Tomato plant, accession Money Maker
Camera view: bottom (45 deg); turntable rotation: 240 degrees
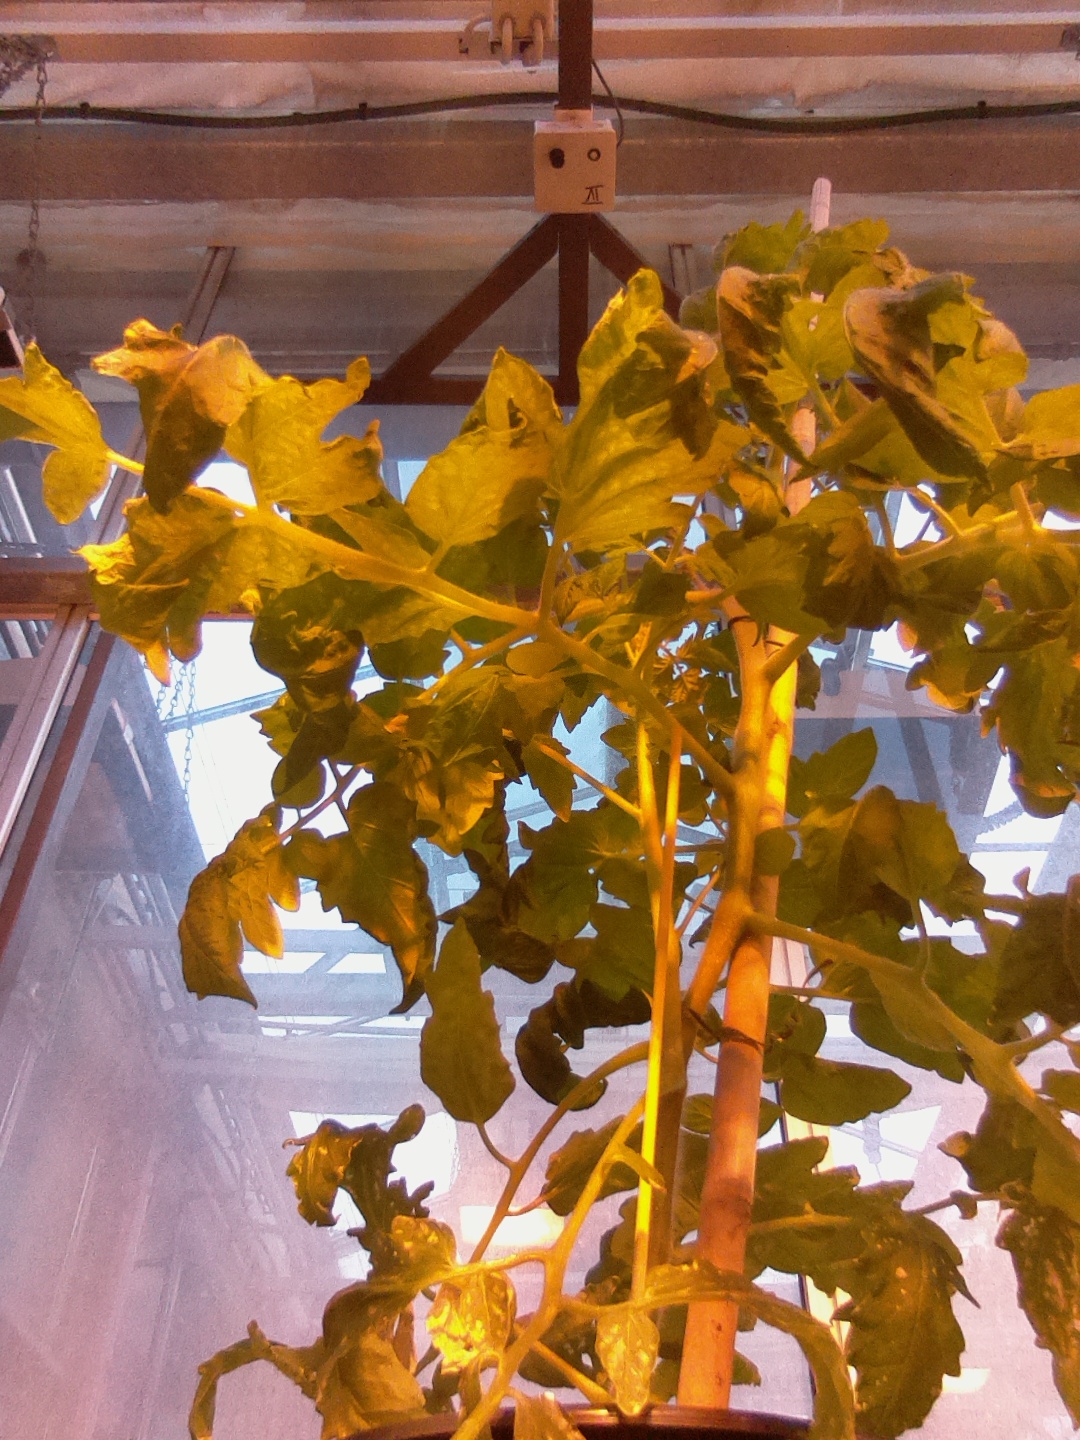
BBCH growth stage 60: First flowers open